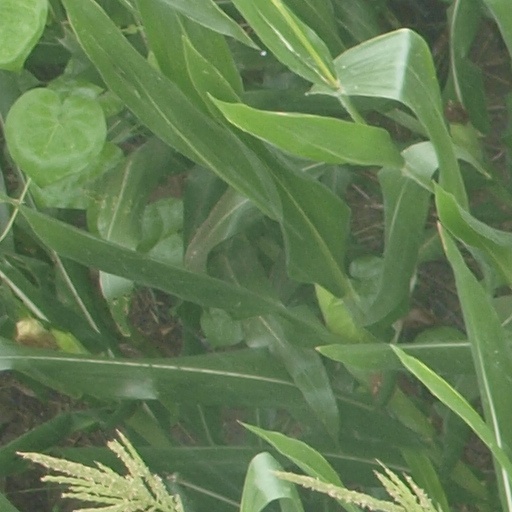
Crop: maize; corn